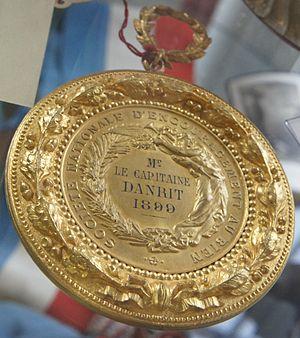
Danrit reçoit la Médaille_d'encouragement_au_bien en 1899.
Émile Driant est un officier de carrière français. Il est le gendre du général Boulanger. « Jules Verne militaire » sous le pseudonyme de Danrit ou capitaine Danrit, député de Nancy, il reprend le service au début de la Première Guerre mondiale. Il meurt à Verdun à la tête des 56ᵉ et 59ᵉ bataillons de chasseurs, en février 1916.